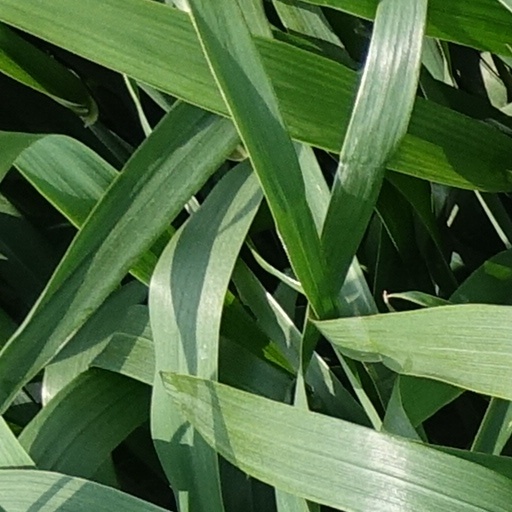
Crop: wheat